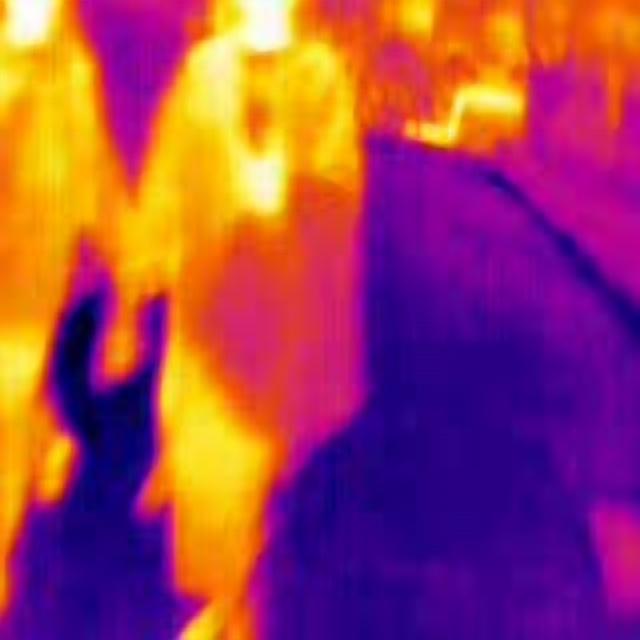
Detected objects:
label: person
label: person